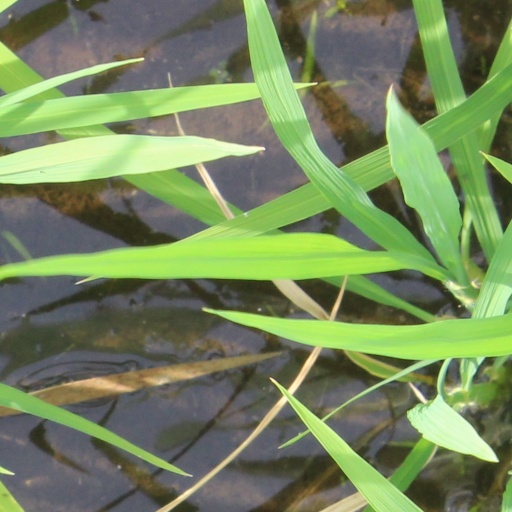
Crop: rice